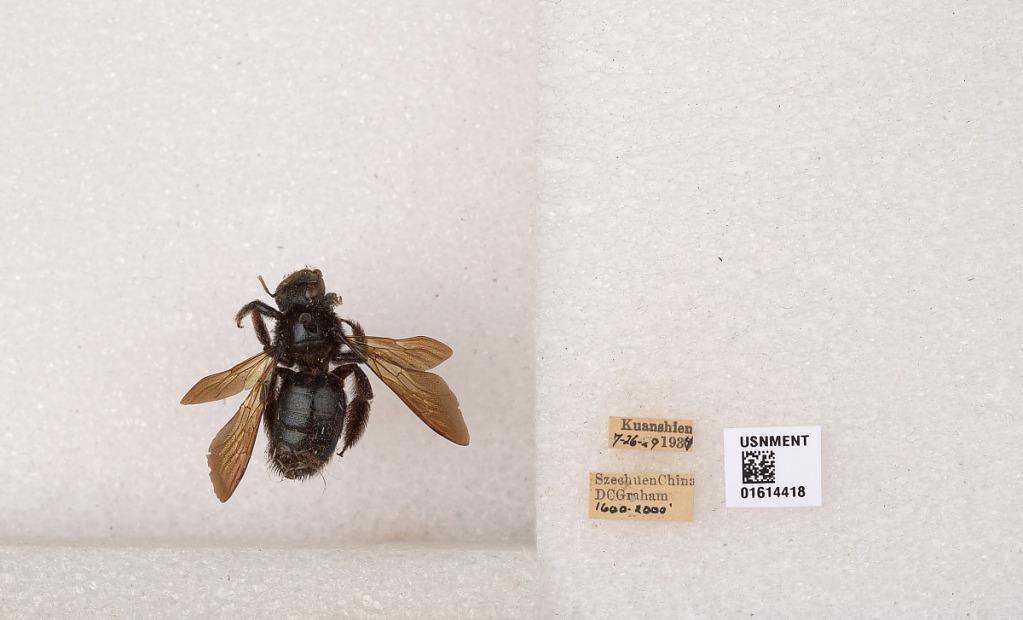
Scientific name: Xylocopa (Biluna) tranquebarorum tranquebarorum (Swederus)
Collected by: D. Graham
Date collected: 1934-7-26
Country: China
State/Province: Sichuan
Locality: Kuanshien